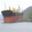
Label: ship